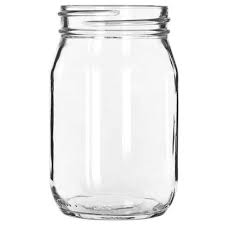
Label: glass